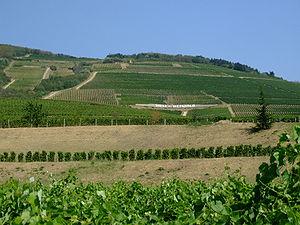
Le Tokaj ou Tokay est un vin hongrois ou slovaque – la frontière entre ces deux pays ayant été dessinée postérieurement au développement du vin de renommée et coupant cette grande région viticole de Tokaj-Hegyalja en deux. Ces vins dorés ont la particularité d’être vinifiés à partir de raisins, qui, grâce au Botrytis cinerea, un champignon qui se développe sur les grains et qui permet de donner ce que l'on appelle une « pourriture noble », mûrissent au-delà du stade de maturation habituel pour donner les fameux grains Aszú. Les Tokaj sont principalement connus pour la gamme de vins liquoreux haut de gamme, des vins issus de grains de raisin sur-mûris.
Cet article recense les sites inscrits au patrimoine mondial en Slovaquie.
La zone de protection paysagère de Tokaj-Bodrogzug est une aire protégée située dans le comitat de Borsod-Abaúj-Zemplén, au nord de Tokaj, et dont le périmètre est géré par le Parc national d'Aggtelek.